IBM Series/1

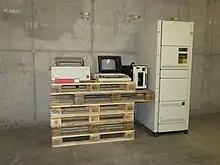
IBM Series/1 in museum; tower include 4956 processor module and 4967 module inside of IBM 4997 Rack

Initially, model 1 (4952, Model C), model 3 (IBM 4953) and model 5 (IBM 4955, Model F) processors were provided. Later processors were the model 4 (IBM 4954) and model 6 (IBM 4956). Don Estridge had been the lead manager on the IBM Series/1 minicomputer. He reportedly had fallen out of grace when that project was ill-received.